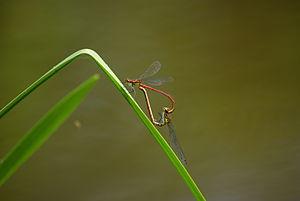
Nymphe au corps de feu Pyrrhosoma nymphula photo prise à la Mare aux Evées, dans la forêt de Fontainebleau
Le Ru de la Mare aux Evées est un affluent de la Seine.